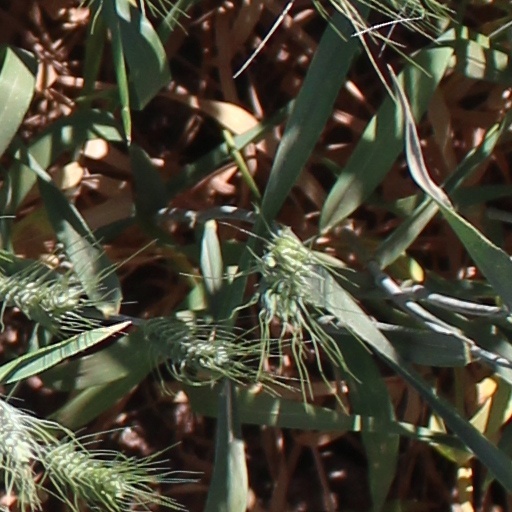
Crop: wheat